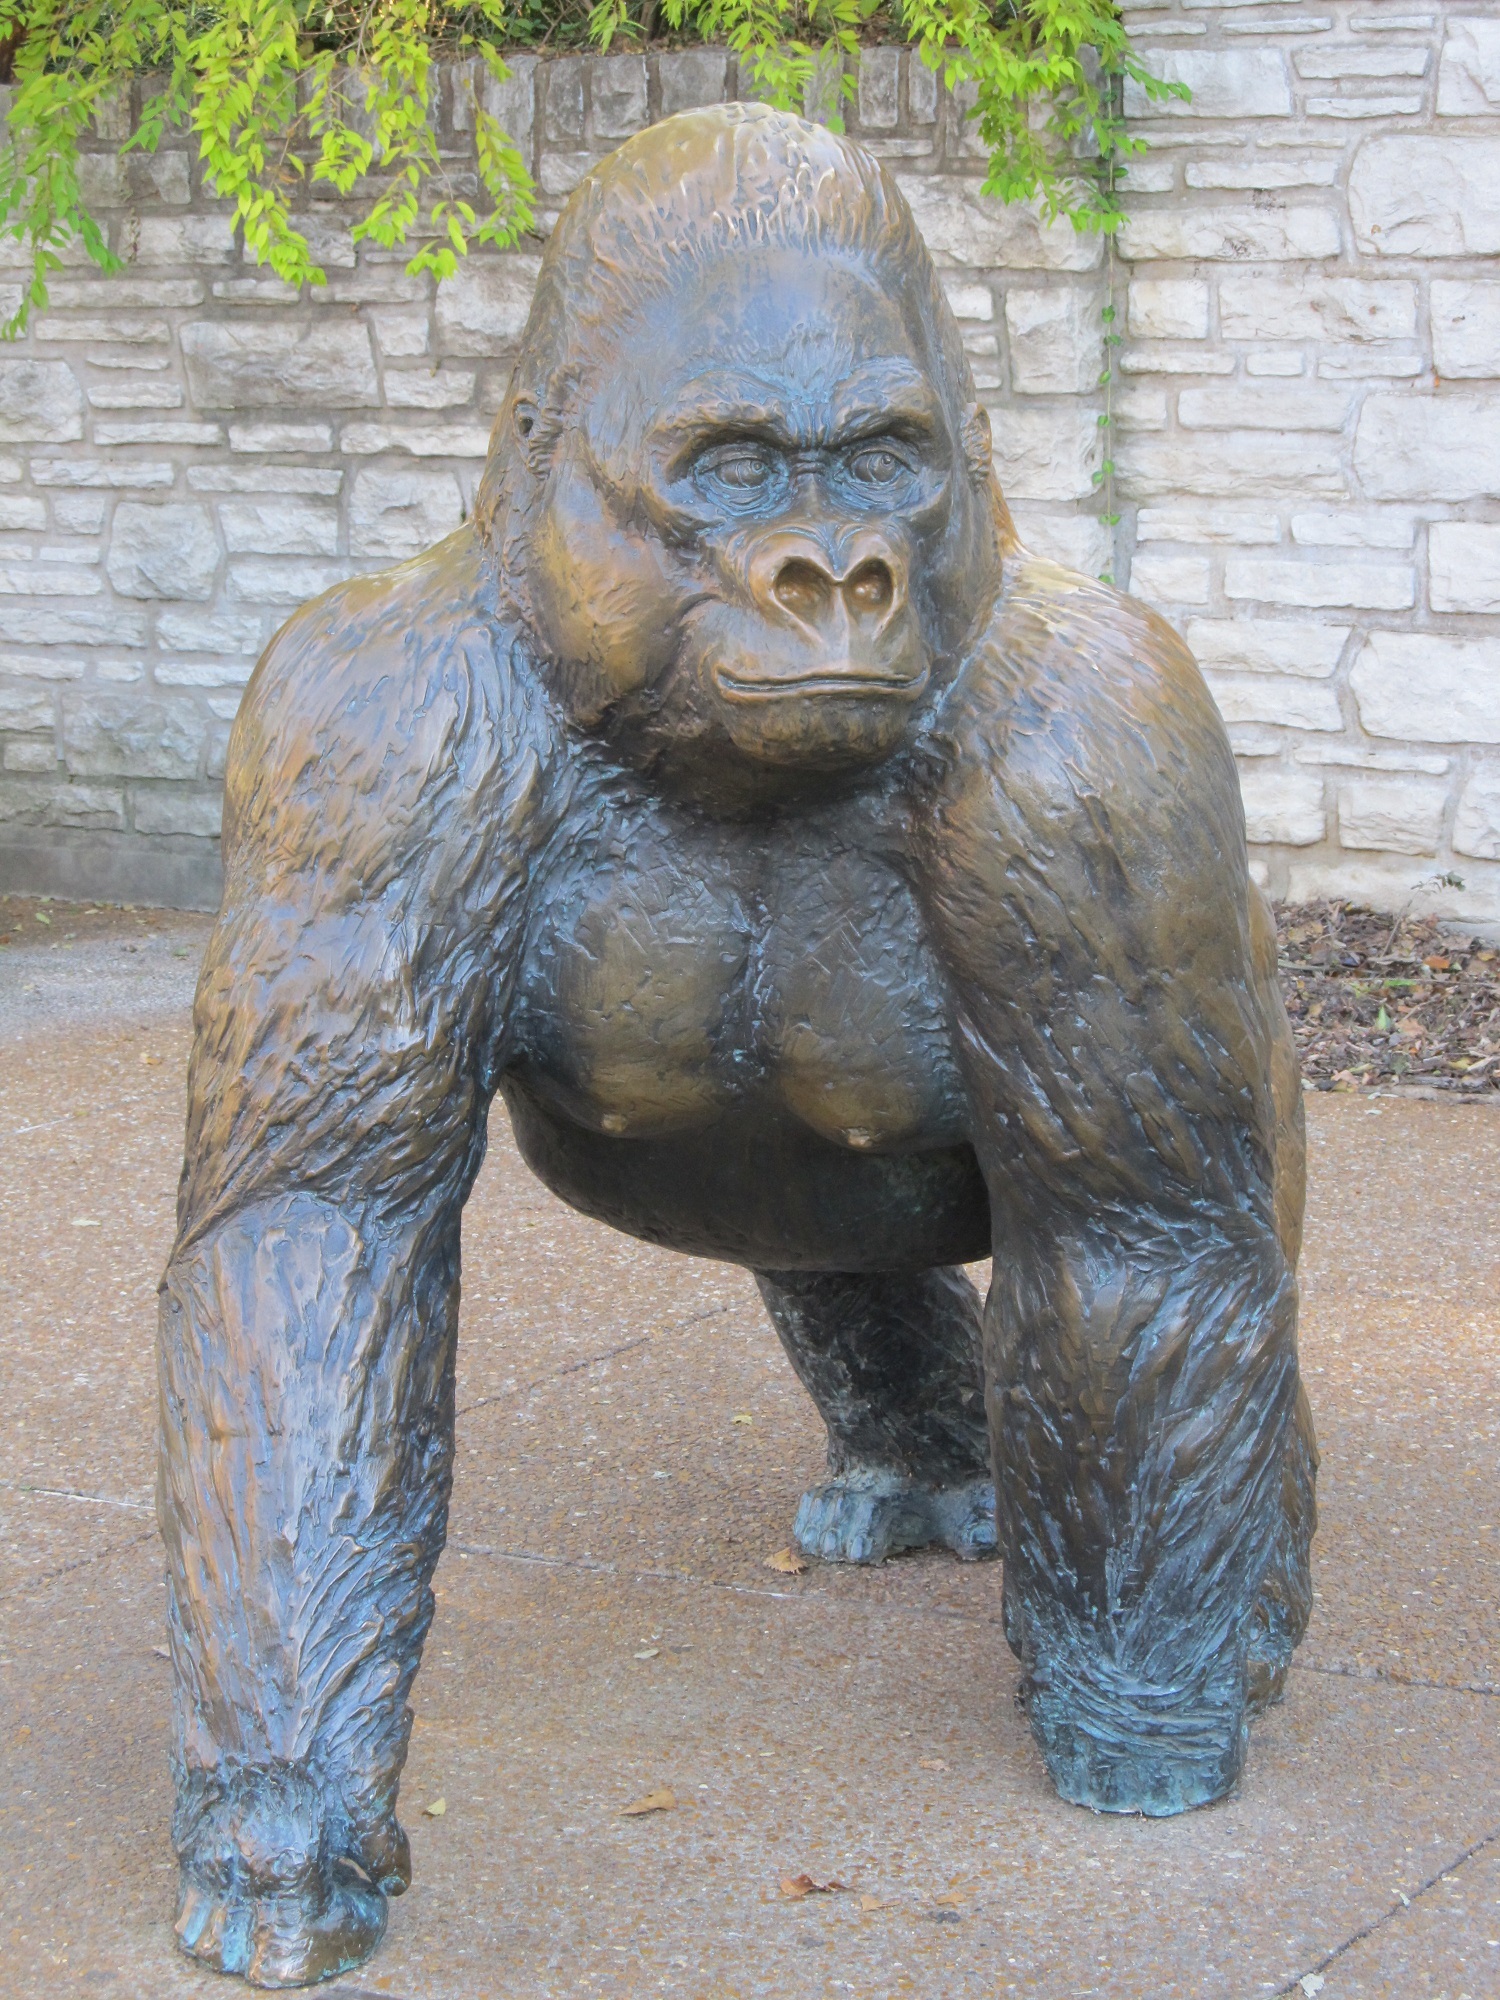
animal, monument, wildlife, statue, zoo, usa, artist, fauna, primate, gorilla, chimpanzee, outdoors, sculpture, art, creature, bronze, carving, popular, mo, beloved, stone carving, saint louis, western gorilla, public art, great ape, timym